Rastede Palace

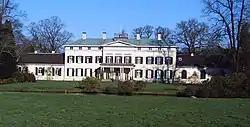
Rastede Palace

Rastede Palace (German: "Schloss Rastede") is a country estate at Rastede near Oldenburg, Germany. The town of Rastede is about 12km (7.4 miles) north of Oldenburg.